Saint-Paul-lès-Monestier

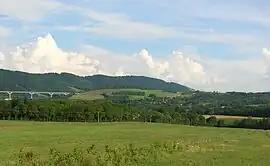
A general view of Saint-Paul-lès-Monestier

Saint-Paul-lès-Monestier (literally "Saint-Paul near Monestier") is a commune in the Isère department in southeastern France.